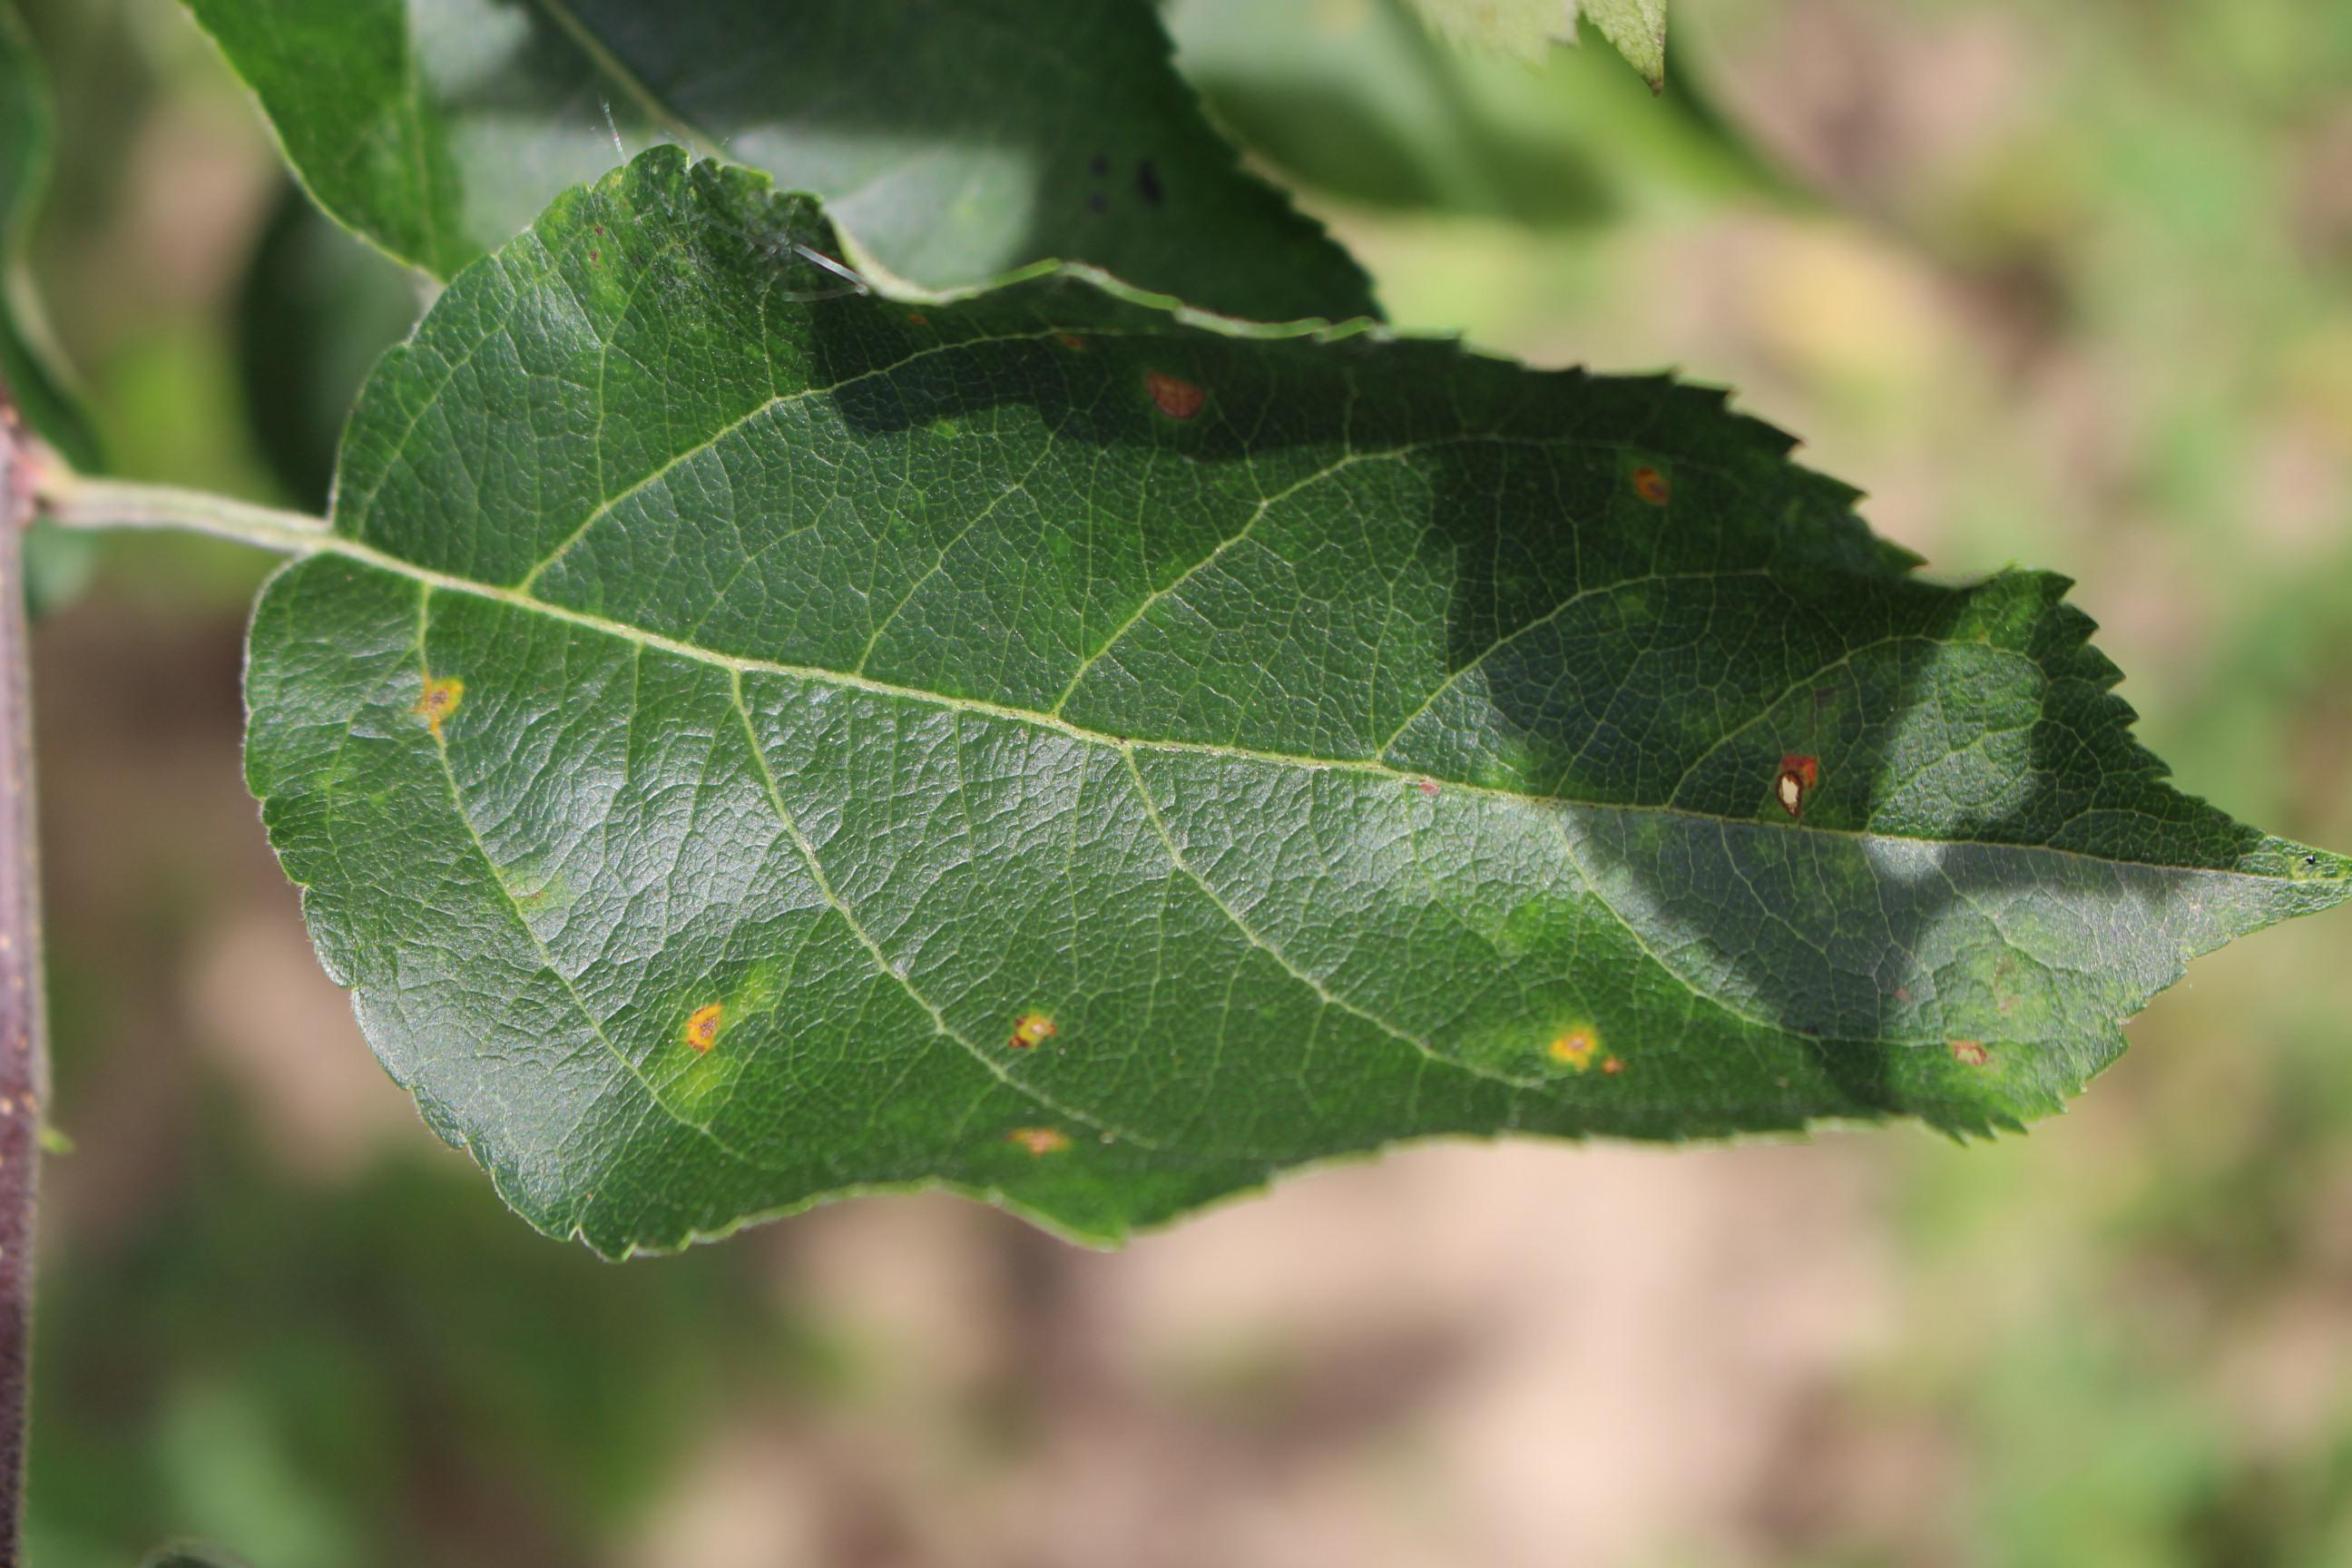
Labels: rust